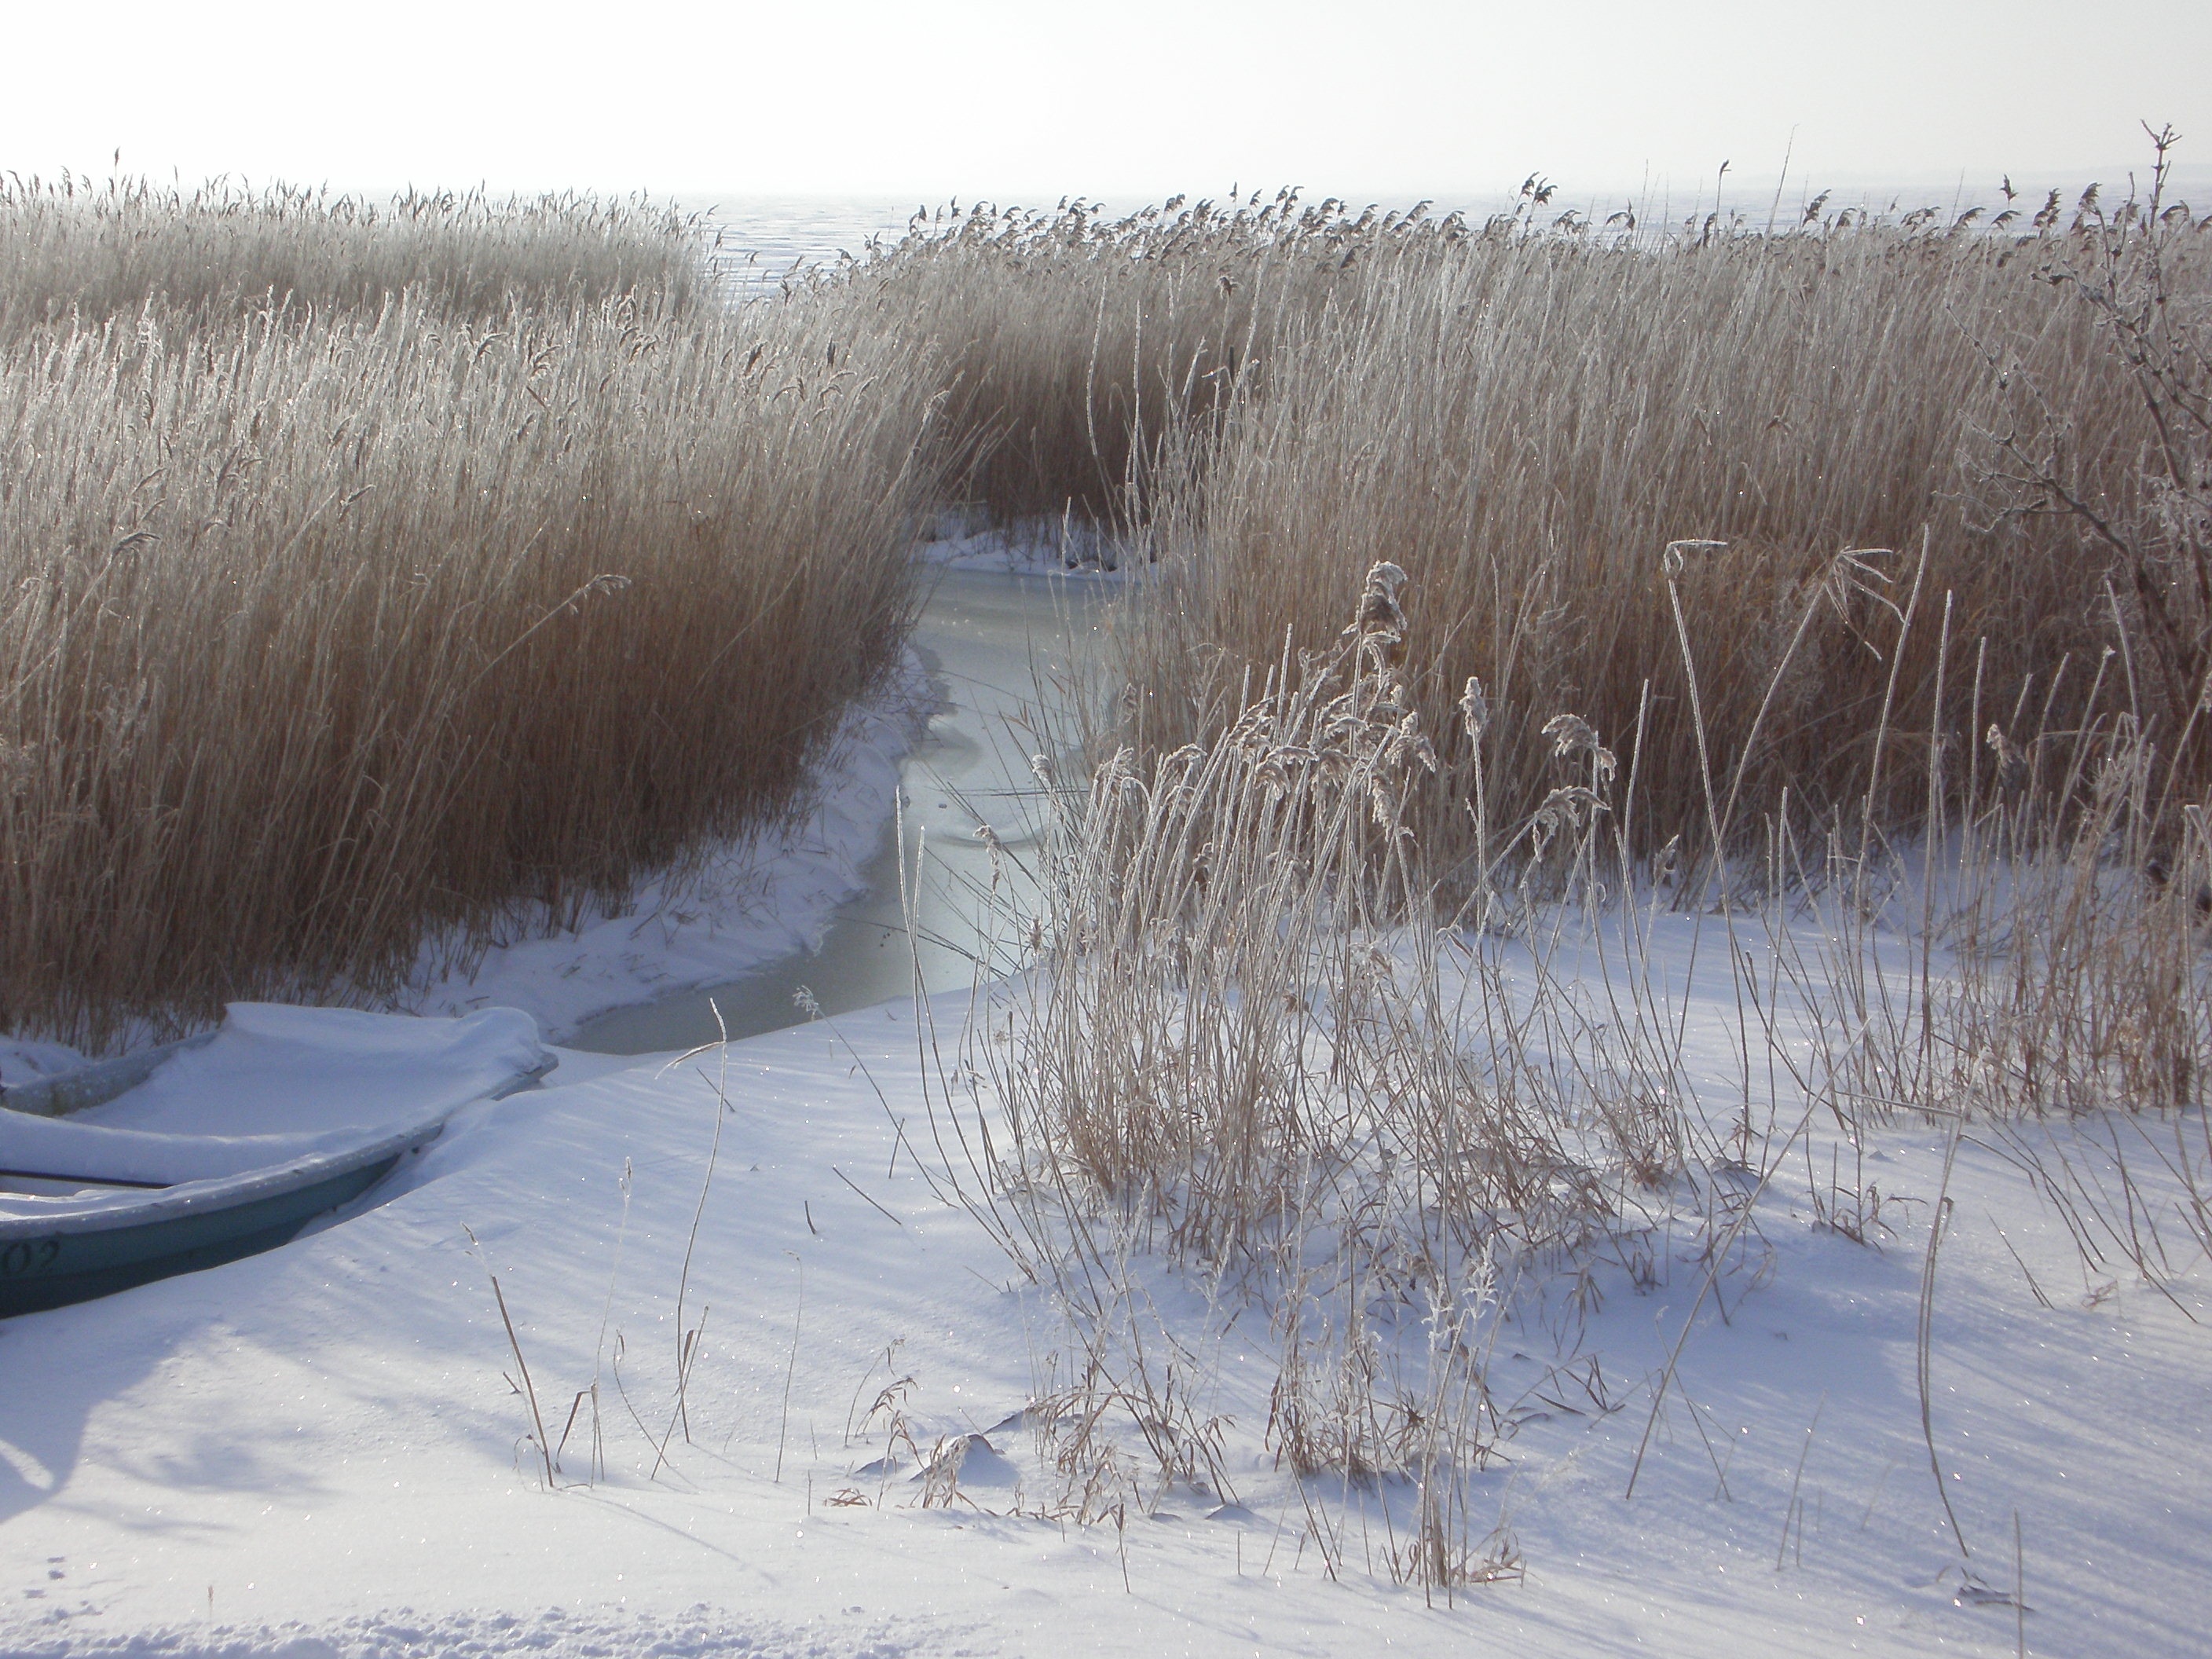
nature, snow, winter, frost, reed, ice, weather, season, bank, wintry, hoarfrost, tundra, freezing, atmospheric phenomenon, geological phenomenon